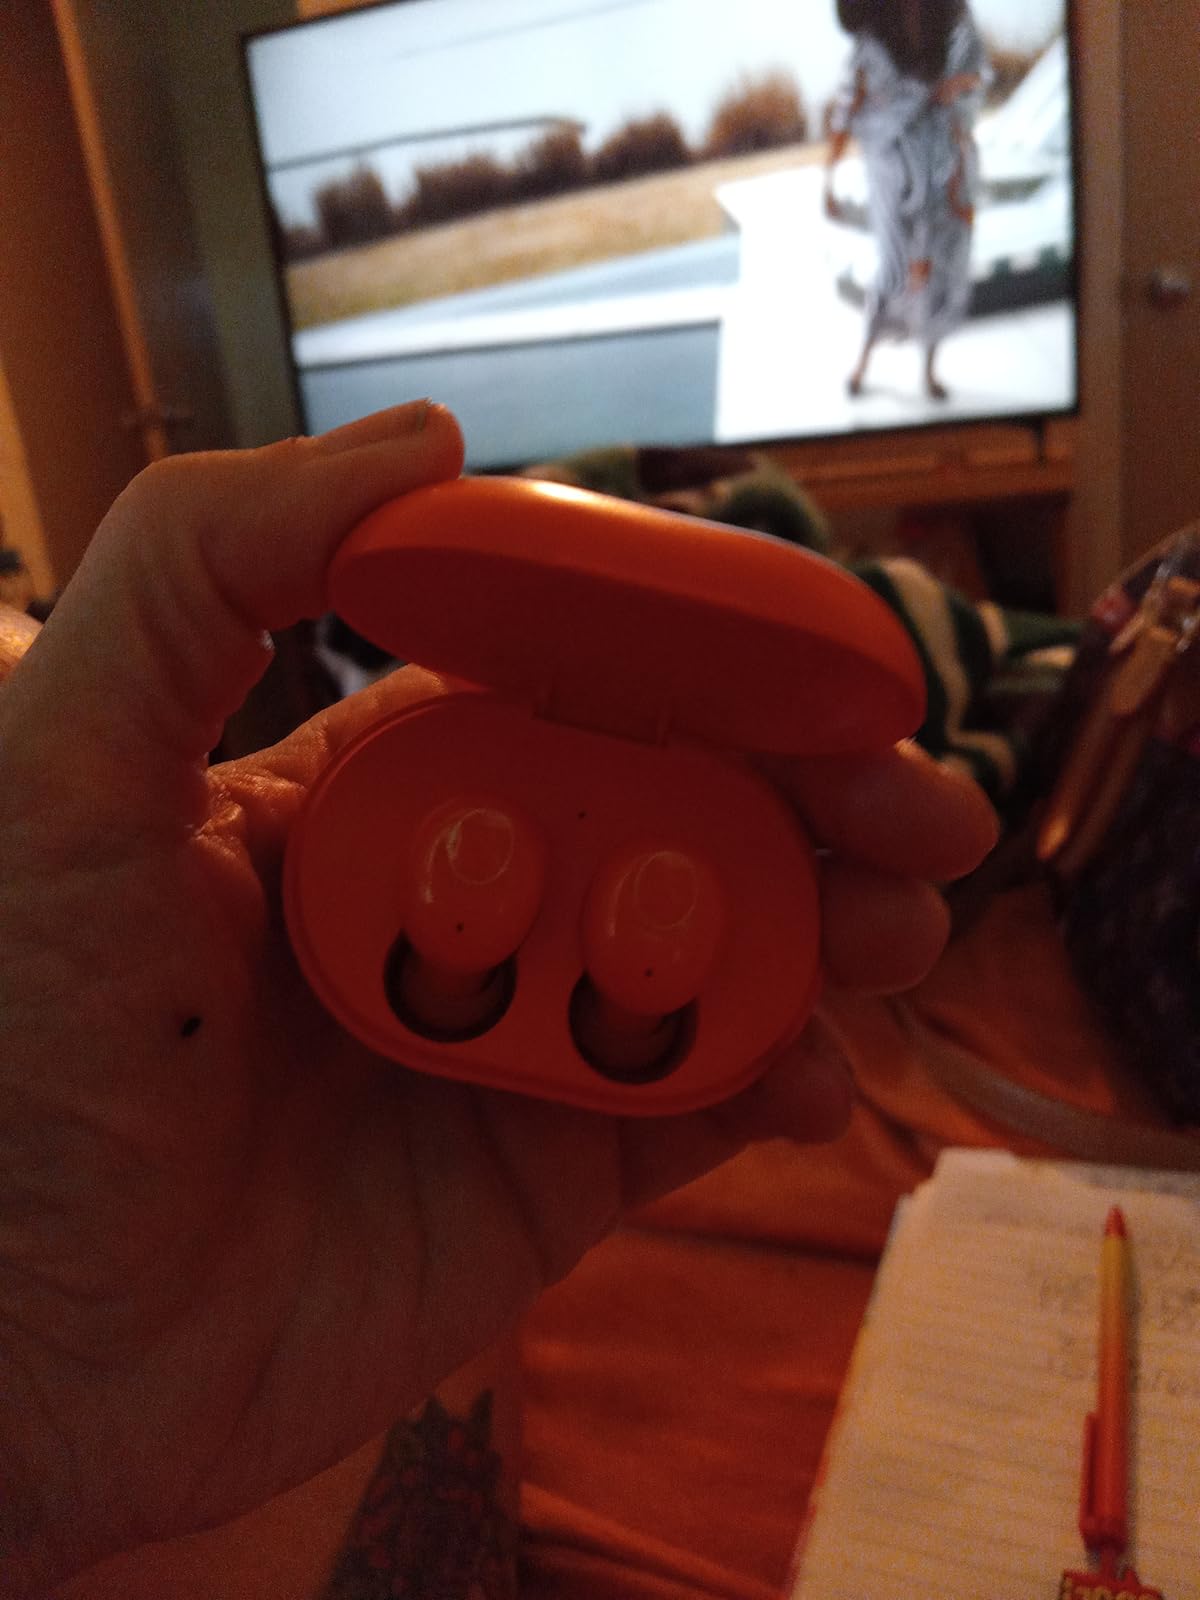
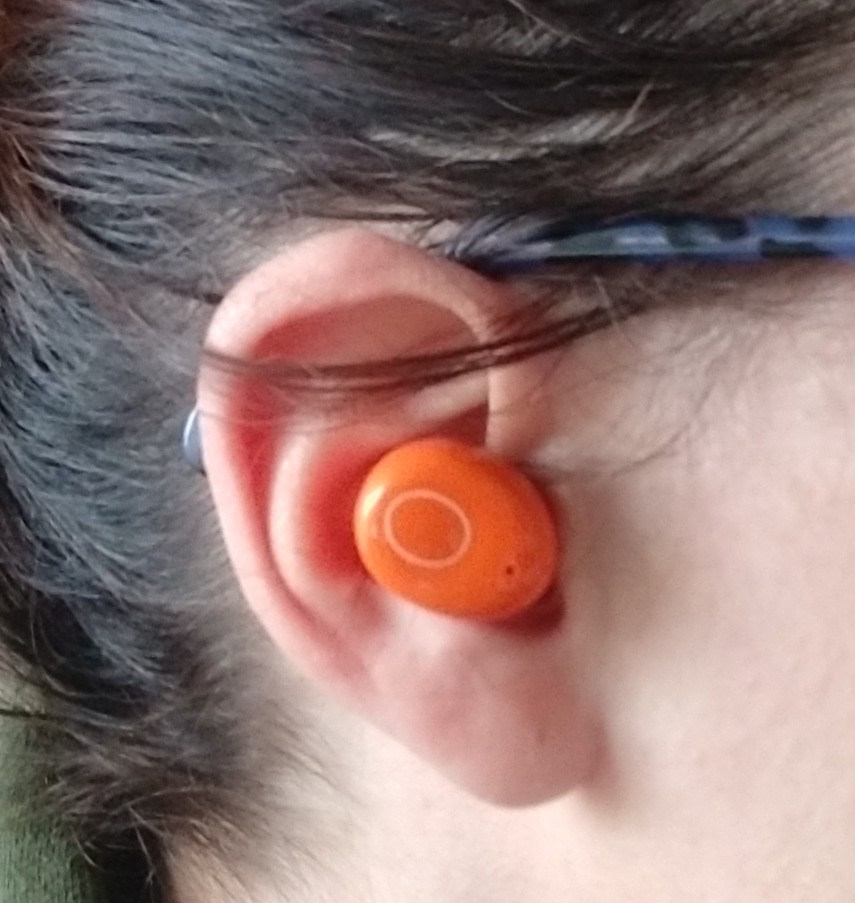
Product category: earbuds
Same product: yes